2009 Cannes Film Festival

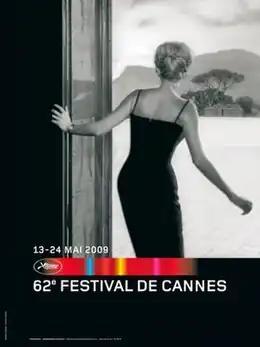
The poster shows a still from the film "L'Avventura" by Michelangelo Antonioni.

The 62nd Cannes Film Festival took place from 13 May to 24 May 2009. French actress Isabelle Huppert served as jury president for the main competition. Austrian filmmaker Michael Haneke won the Palme d'Or, the festival's top prize, for the drama film "The White Ribbon".